Lamella (mycology)

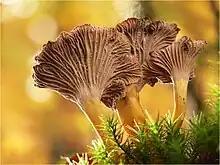
"False gills" of "Craterellus tubaeformis"

Members of the two related genera of chanterelles, "Cantharellus" and "Craterellus", have rudimentary lamellar structures which are sometimes referred to as "false gills". They are distinguished from "true gills" because the structure of the fertile surface ("hymenium") continues uninterrupted over the gill edge, so they are little more than folds, wrinkles or veins. The genus "Gomphus" also has false gills. These primitive lamellae indicate how the evolution towards true gills probably happened.